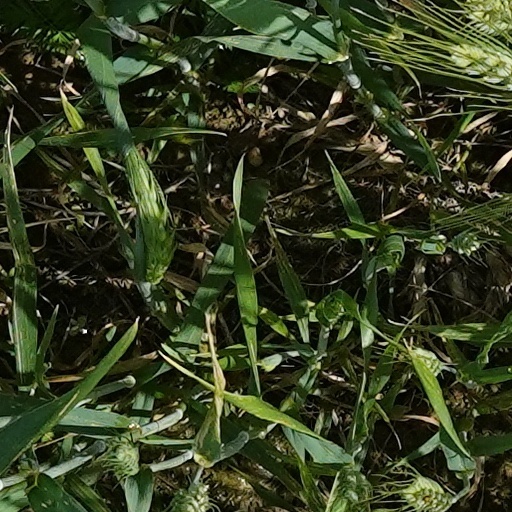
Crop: wheat